Parasitic flies of domestic animals

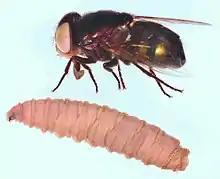
"Chrysomia bezziana", Old World screw-worm, adult fly and third stage larva of type causing myiasis (see header photograph of "C.megacephala" for colors of live fly).

All calliphorid flies are all large, robust, strong day-time fliers. Their antennae are as described above for house-flies and others in the Family Muscidae. Adult flies in family Calliphoridae feed as adults of both sexes mostly on proteinaceous liquids found on surface of decaying animal carcasses and similar material. These liquids are taken in using sponging mouthparts (see photograph of "Calliphora"). In genera such as "Calliphora" and "Lucilia" the females lay their eggs on the same dead animal material and the larvae feed their by rasping at the muscle and other tissues with their mouthparts. However, species of "Lucilia" and some other genera may opportunistically invade the tissues of live hosts, such as sheep or cattle and feed there parasitically. Other genera such as "Chrysomya", "Cochliomyia" and "Wohlfahrtia" are specifically adapted for this type of feeding by the larvae.